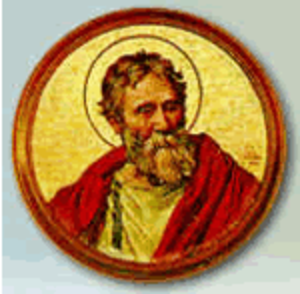
Pave Agatho
Agatho var pave fra 26. juni 678 til sin død i 681. Han blev helgenkåret af den romerskkatolske kirke og af den ortodokse kirke. Der vides ikke meget om Agatho før han blev pave, men han må have været blandt de mange gejstlige fra Sicilien i Rom, da det islamiske kalifat kæmpede mod Sicilien i midten af 600-tallet.